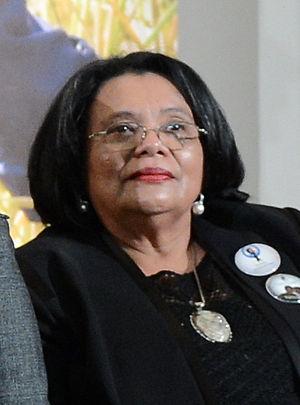
Julieta Castellanos, née 8 janvier 1954 à San Francisco de Becerra au Honduras, est une sociologue et, depuis 2009, la rectrice de l'université nationale autonome du Honduras. Elle a fait campagne contre la violence au Honduras, en se concentrant sur les deux cartels de la drogue et la corruption au sein de la police, préconisant des réformes judiciaires et policières. Elle fonde l'Observatorio de la Violencia en 2004, qui analyse les statistiques de la criminalité au Honduras.